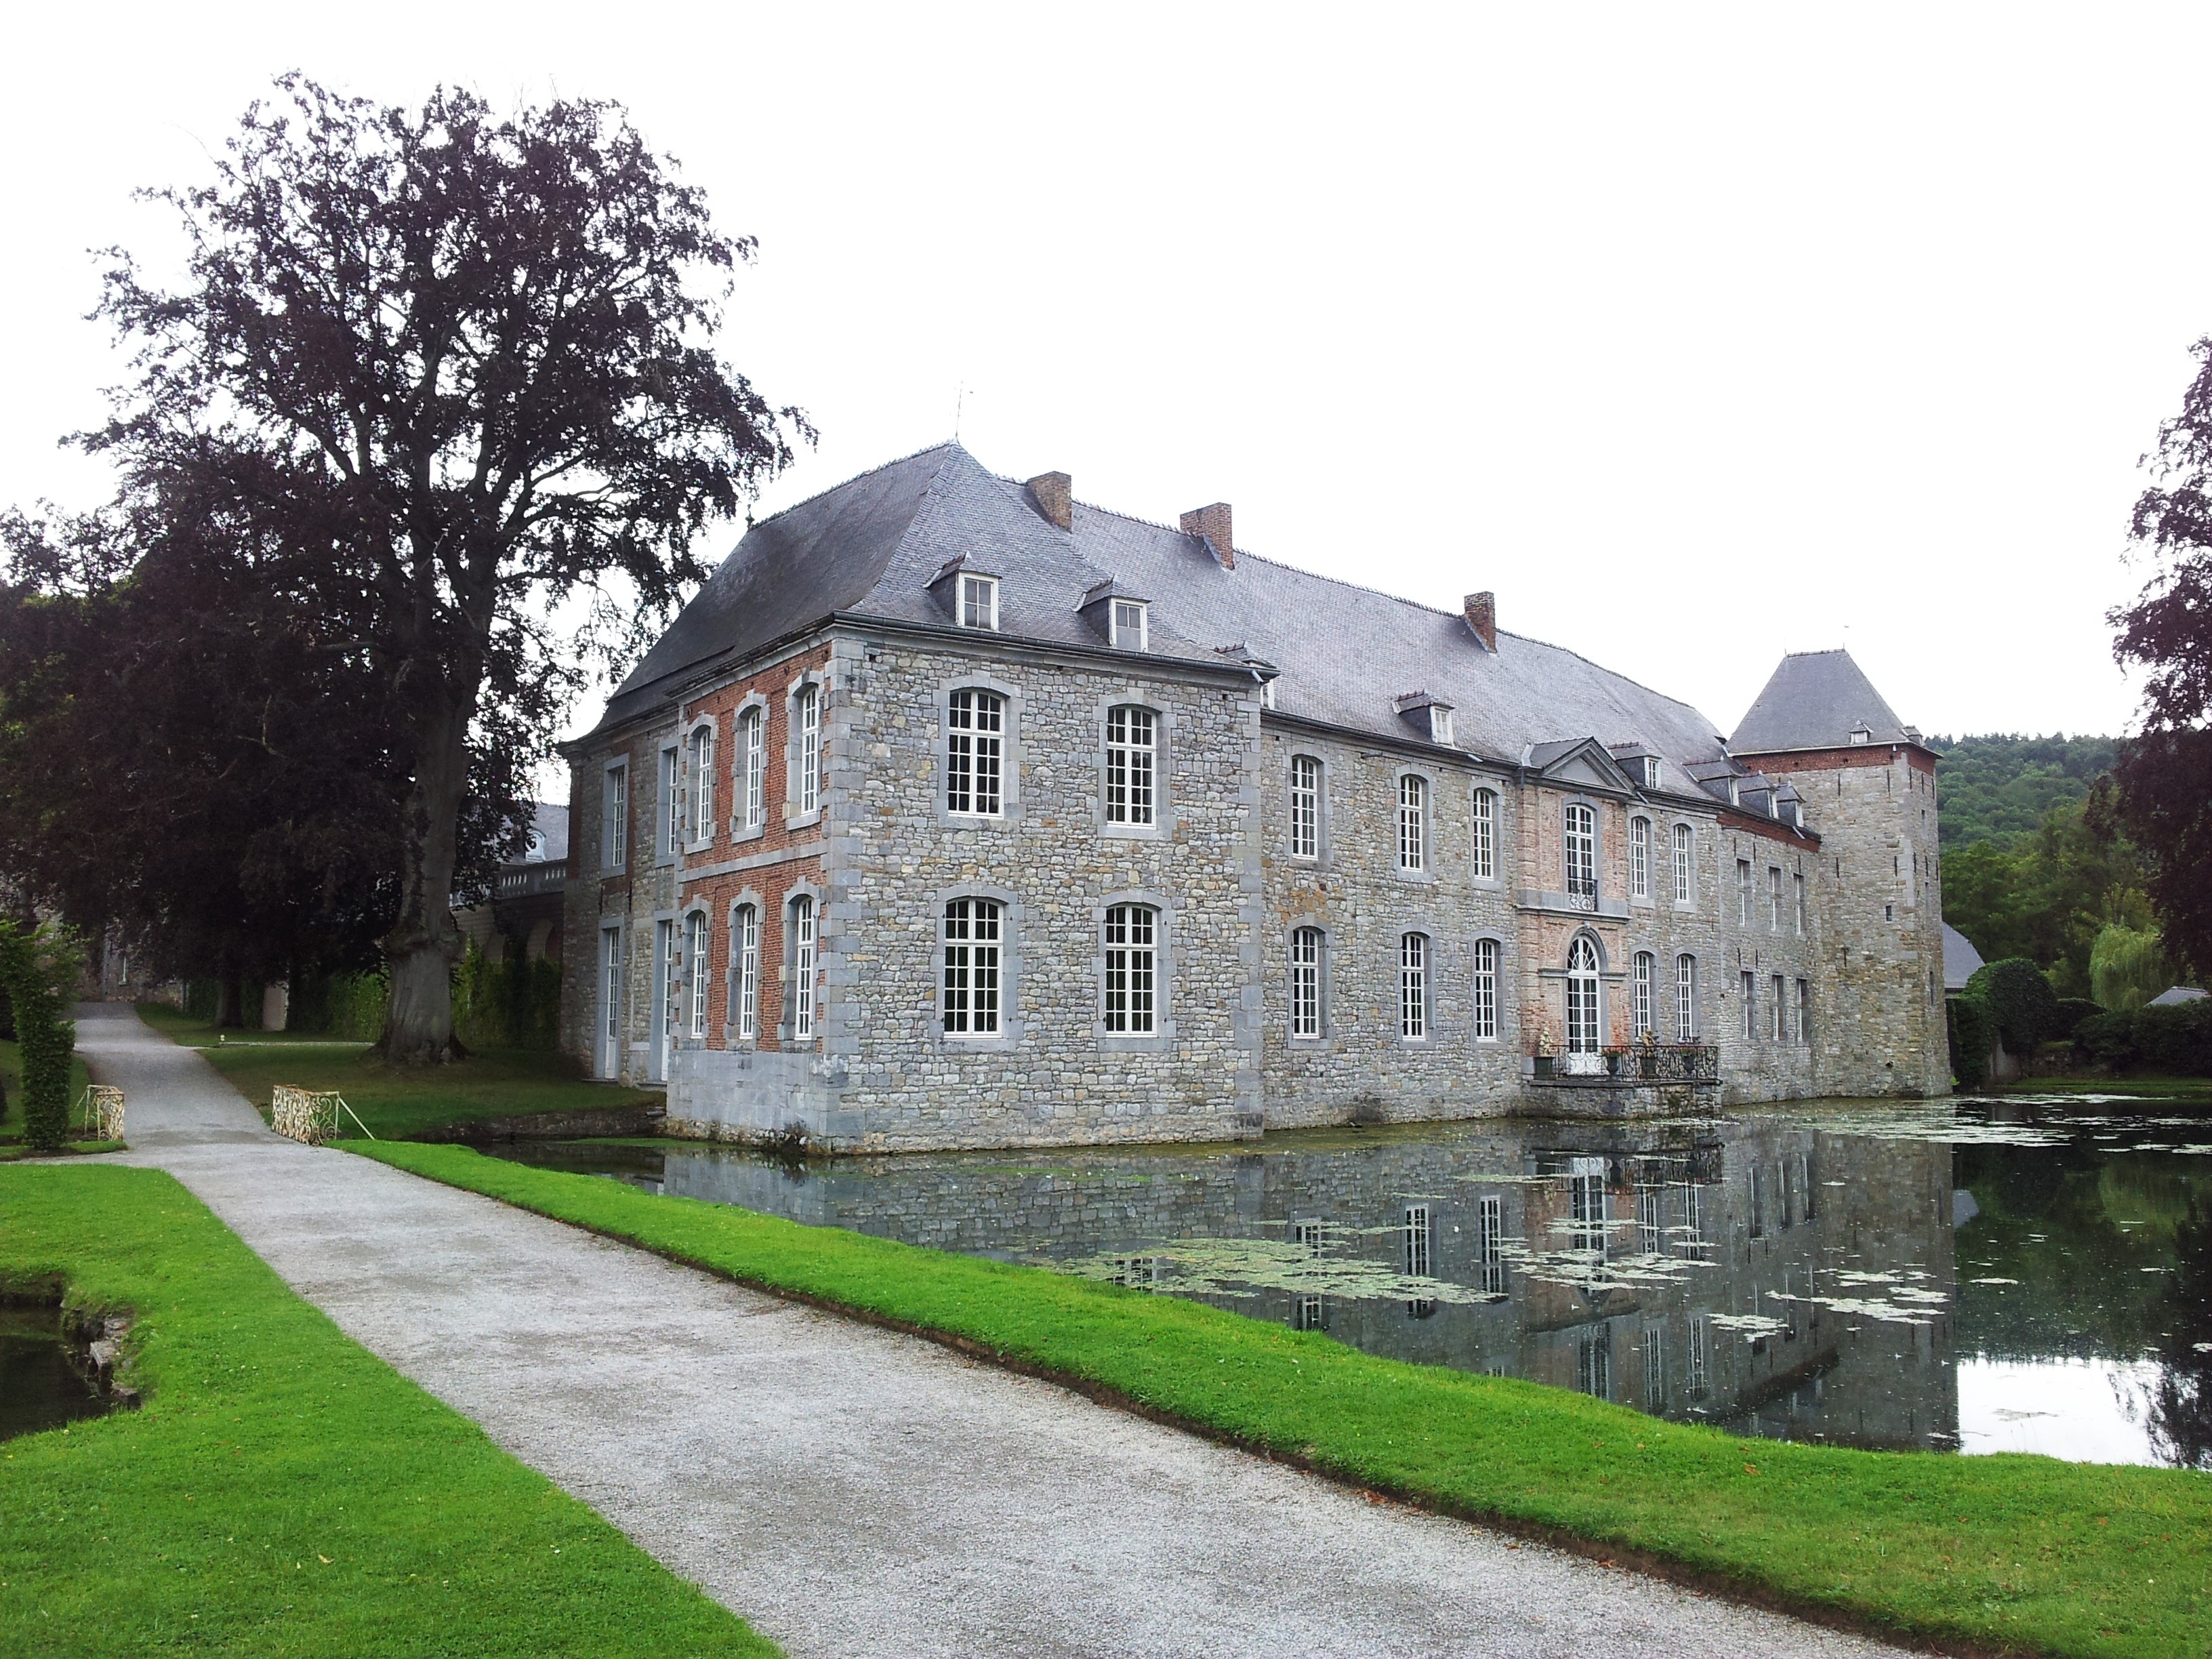
mansion, building, chateau, home, pond, cottage, castle, property, waterway, farmhouse, monastery, estate, ardennes, moat, manor house, stately home, almshouse, water castle